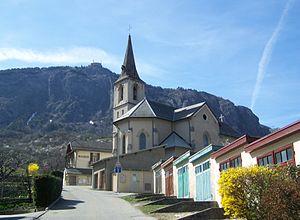
Église et mairie de la commune de Saint-Martin-d'Arc dans la vallée de la Maurienne en Savoie.
Saint-Martin-d'Arc est une commune française située dans le département de la Savoie, en région Auvergne-Rhône-Alpes.